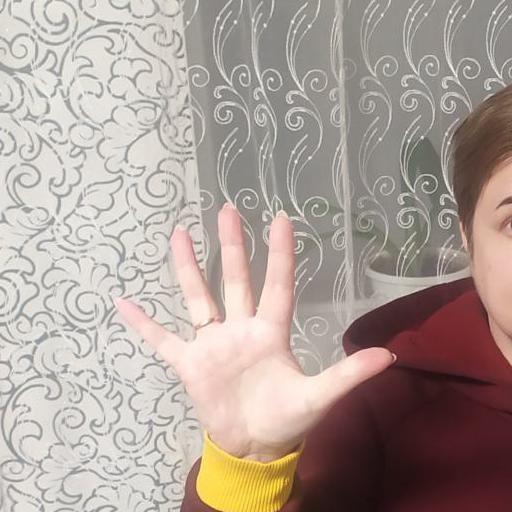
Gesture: palm